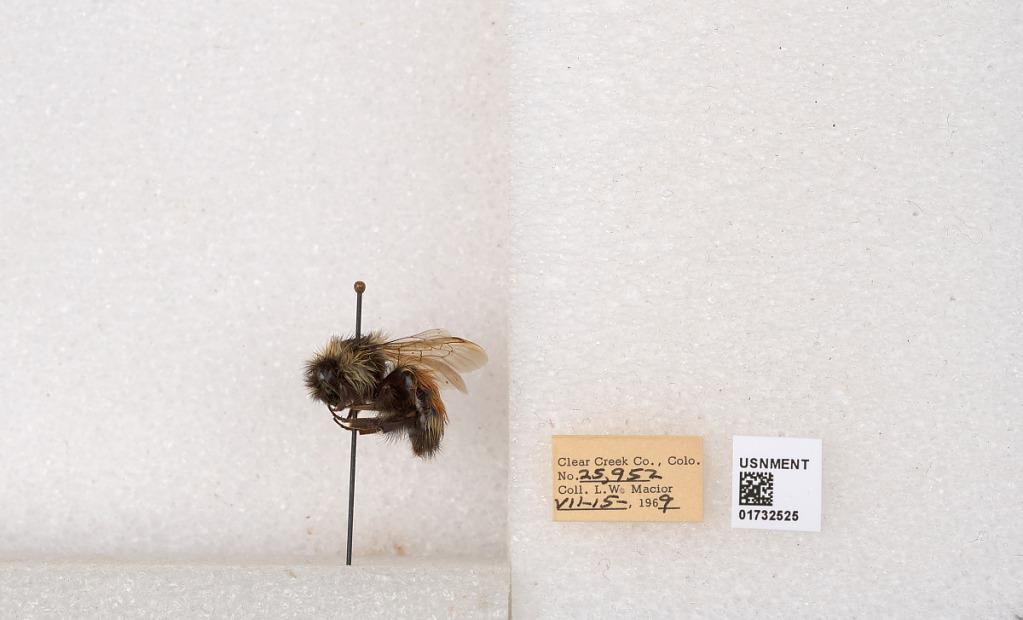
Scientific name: Bombus (Pyrobombus) sylvicola Kirby
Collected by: L. Macior
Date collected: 1969-7-15
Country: United States
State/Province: Colorado
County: Clear Creek
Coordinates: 39.7006, -105.694